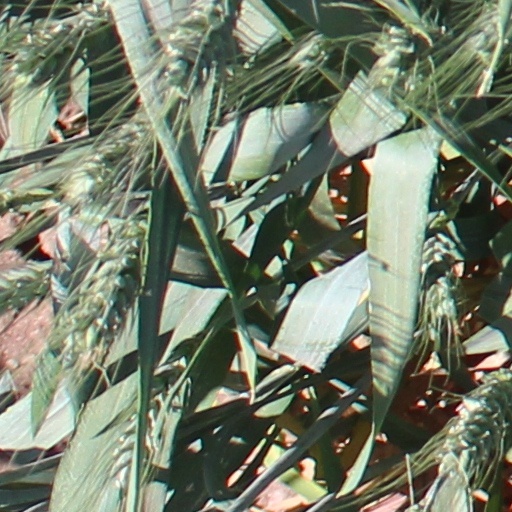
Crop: wheat